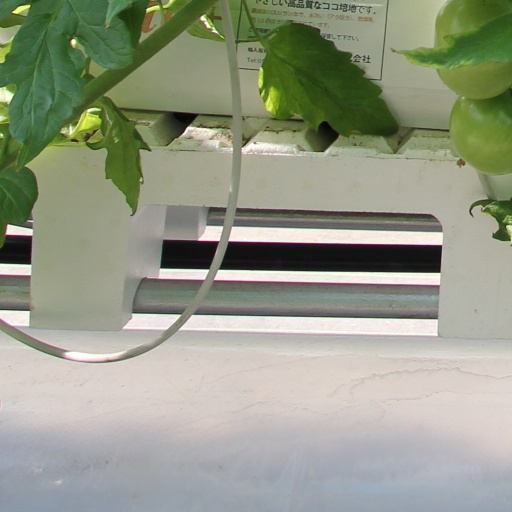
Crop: tomato